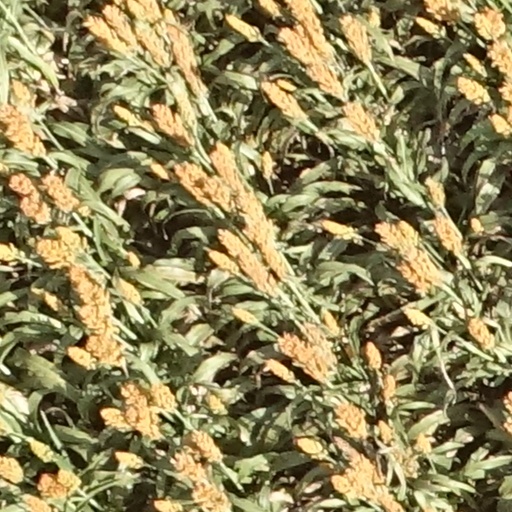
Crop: sorghum